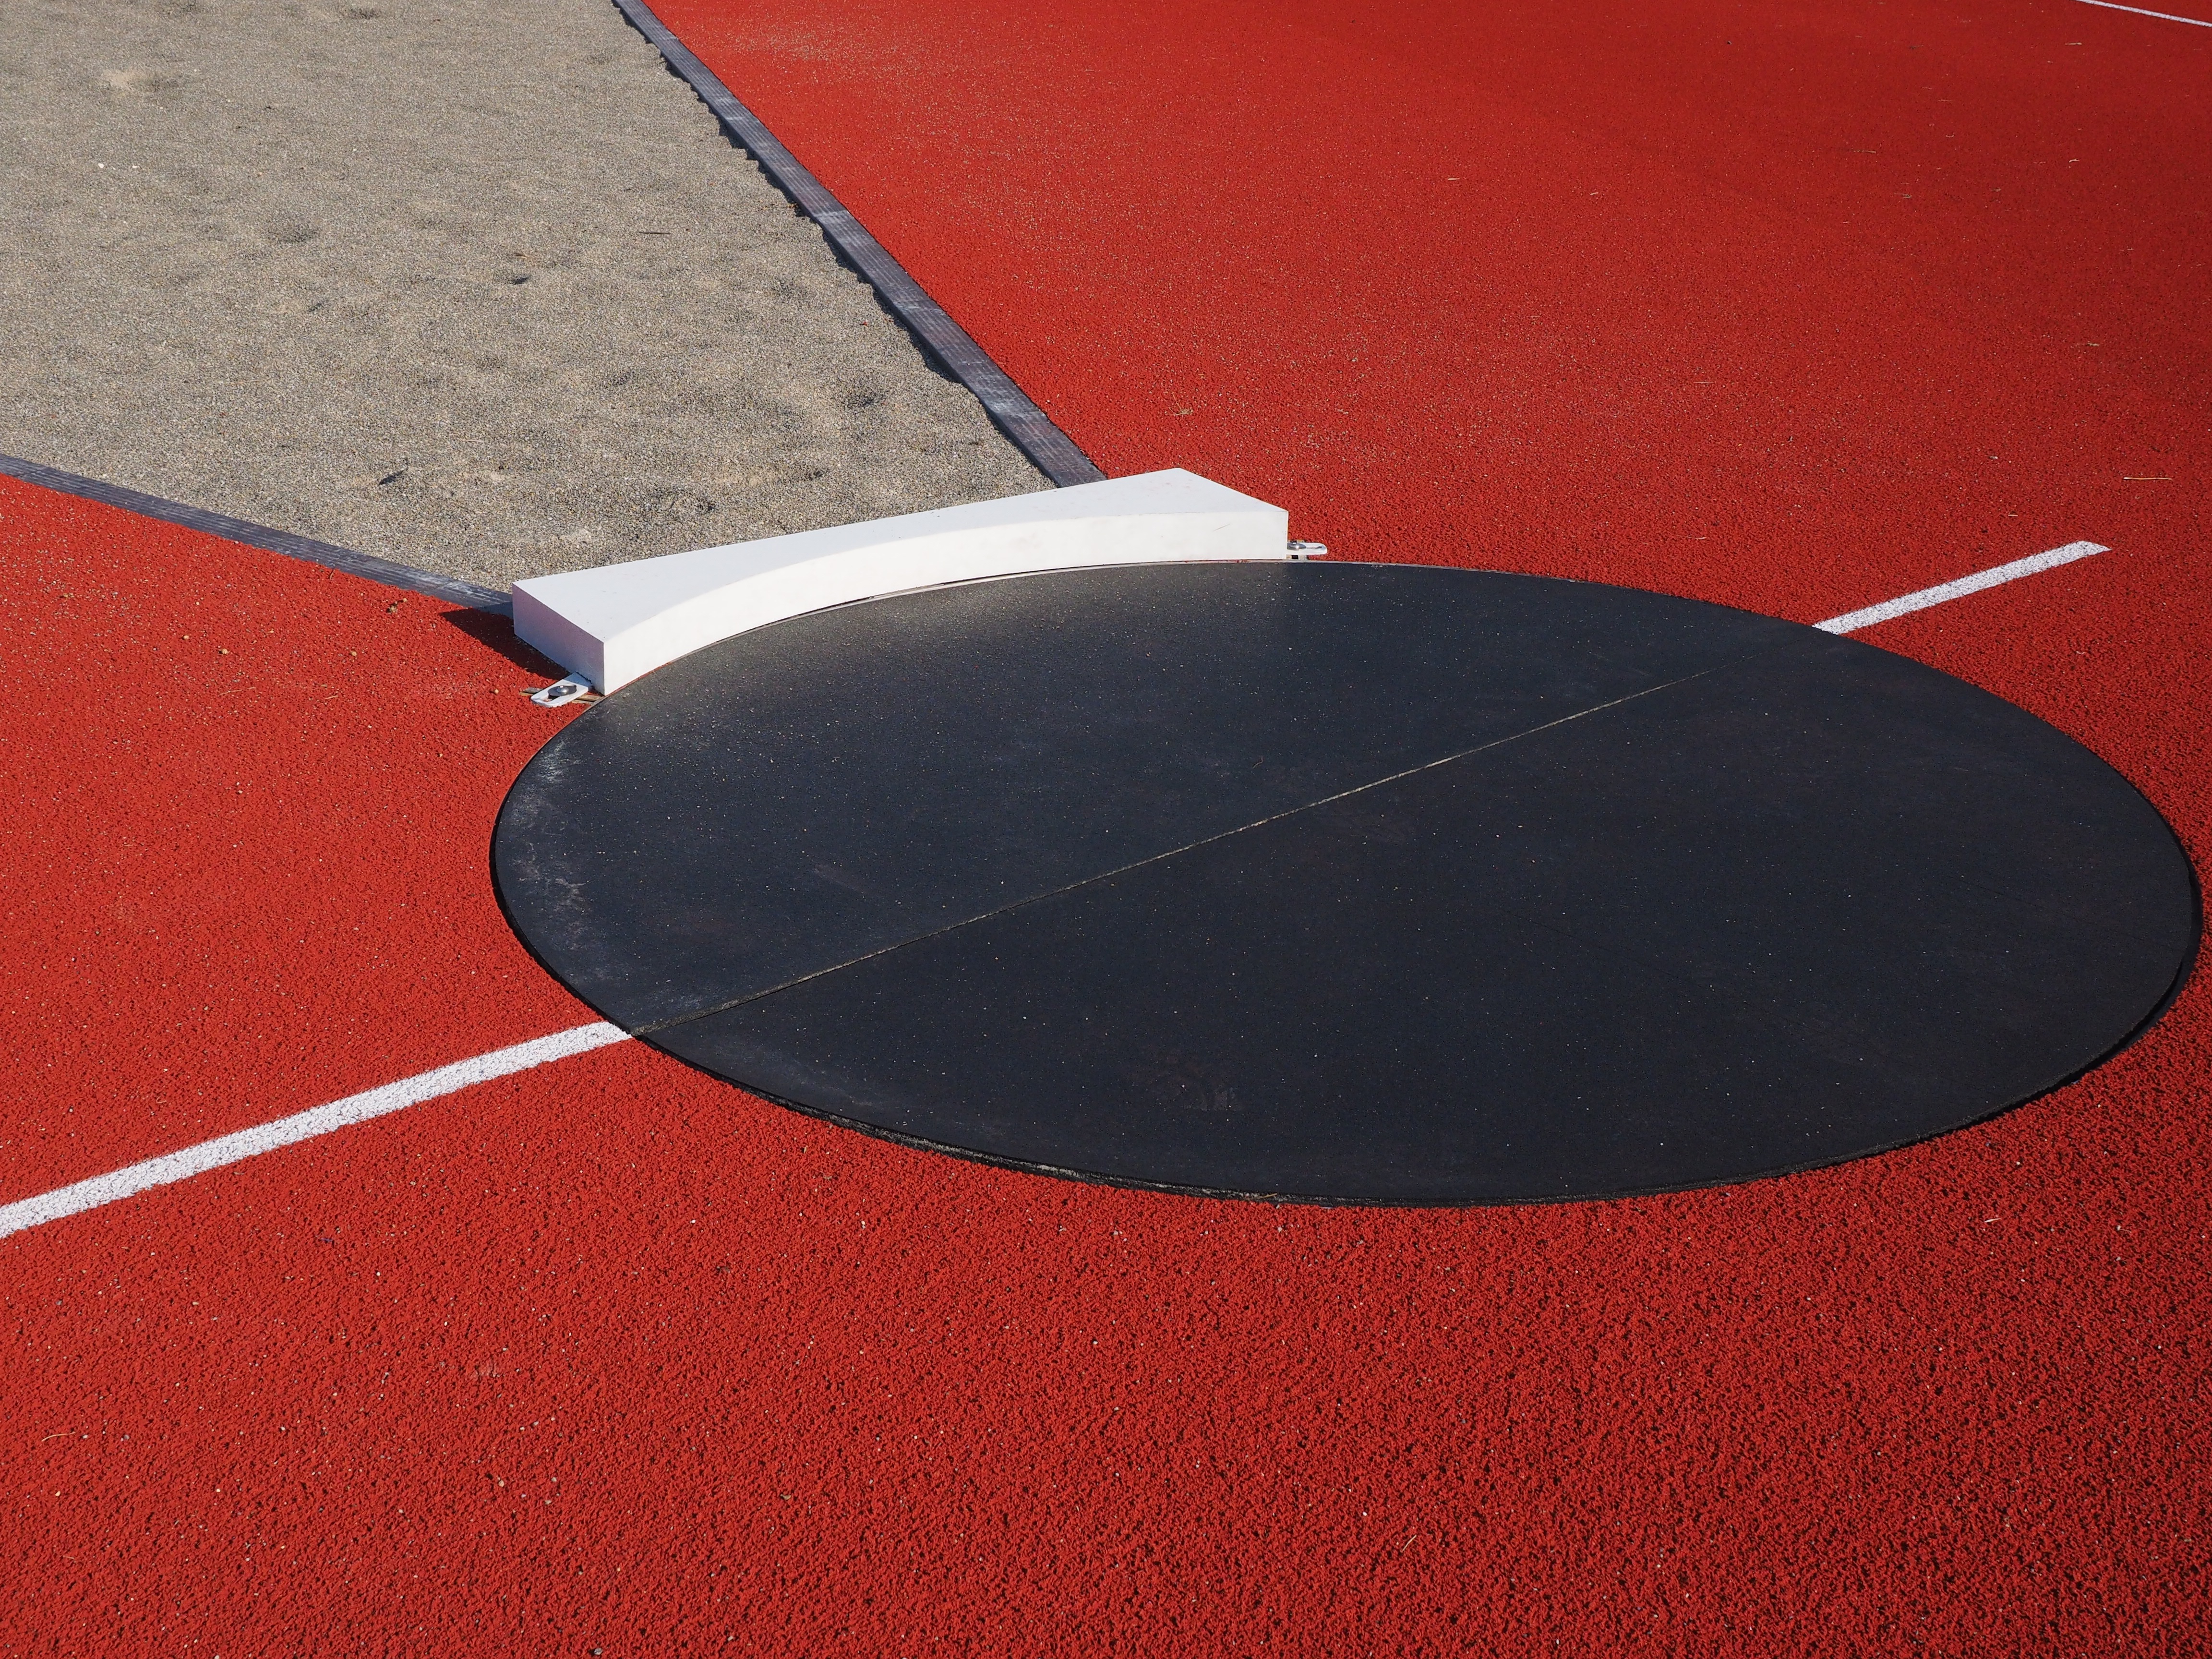
wing, field, ring, floor, red, training, surfboard, fitness, circle, sports equipment, competition, lines, mark, shape, athletics, bless you, flooring, sport venue, surfing equipment and supplies, shot put, shock ring, shock sector, shock circle, throw circle, circular ring, impact beams